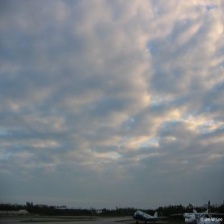
Cloud type: Stratocumulus